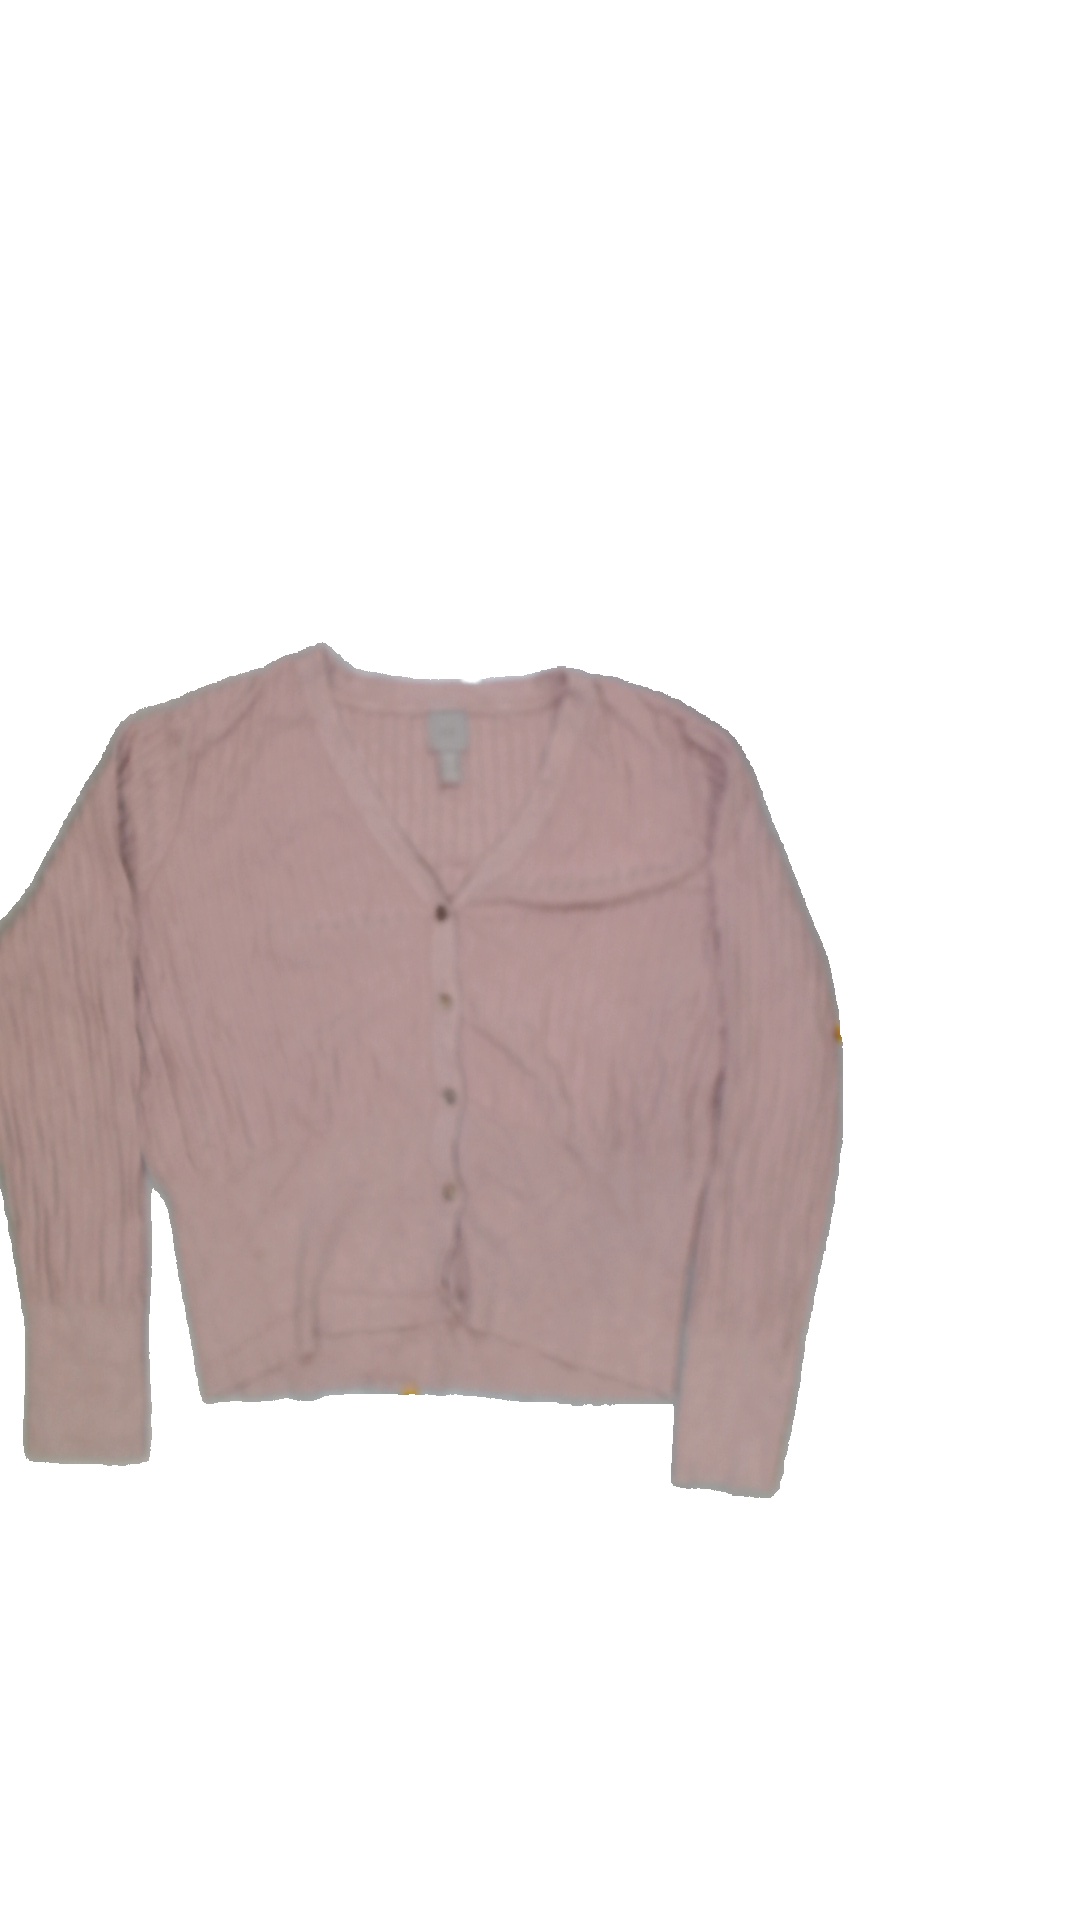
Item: Cardigan (Ladies)
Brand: H&m
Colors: Pink
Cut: Regular, V-collar
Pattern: Plain
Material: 60%viscose 40%nylone
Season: All
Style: No trend
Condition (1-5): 4
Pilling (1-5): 4
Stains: No
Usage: Export
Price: <50